Citygarden

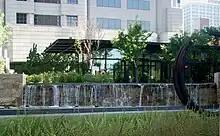
The restaurant building, once home to the Terrace View and now to Joe's Chili Bowl, is elevated above the rest of the park.

The Terrace View was a restaurant and café located in Citygarden. Operated by local restaurateur Jim Fiala, the Terrace View opened on August 19, 2009 with Chris Bork as chef. At the time of its opening, Fiala estimated the eatery would produce between $600,000 and $800,000 in revenue each year. The Terrace View employed about 30 workers.